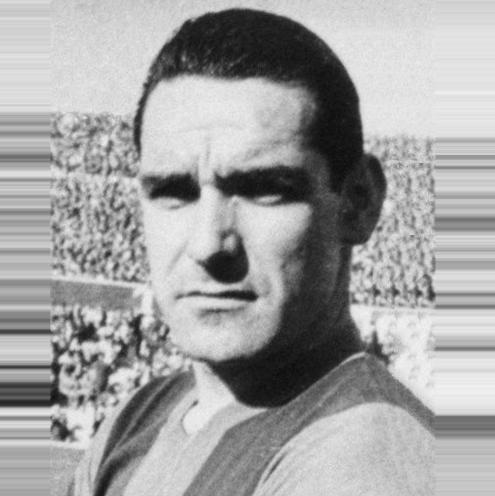
Age: 31